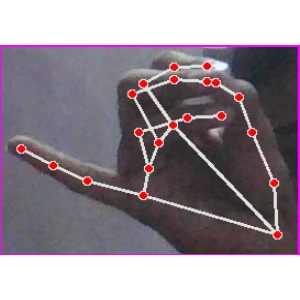
अक्षर: च